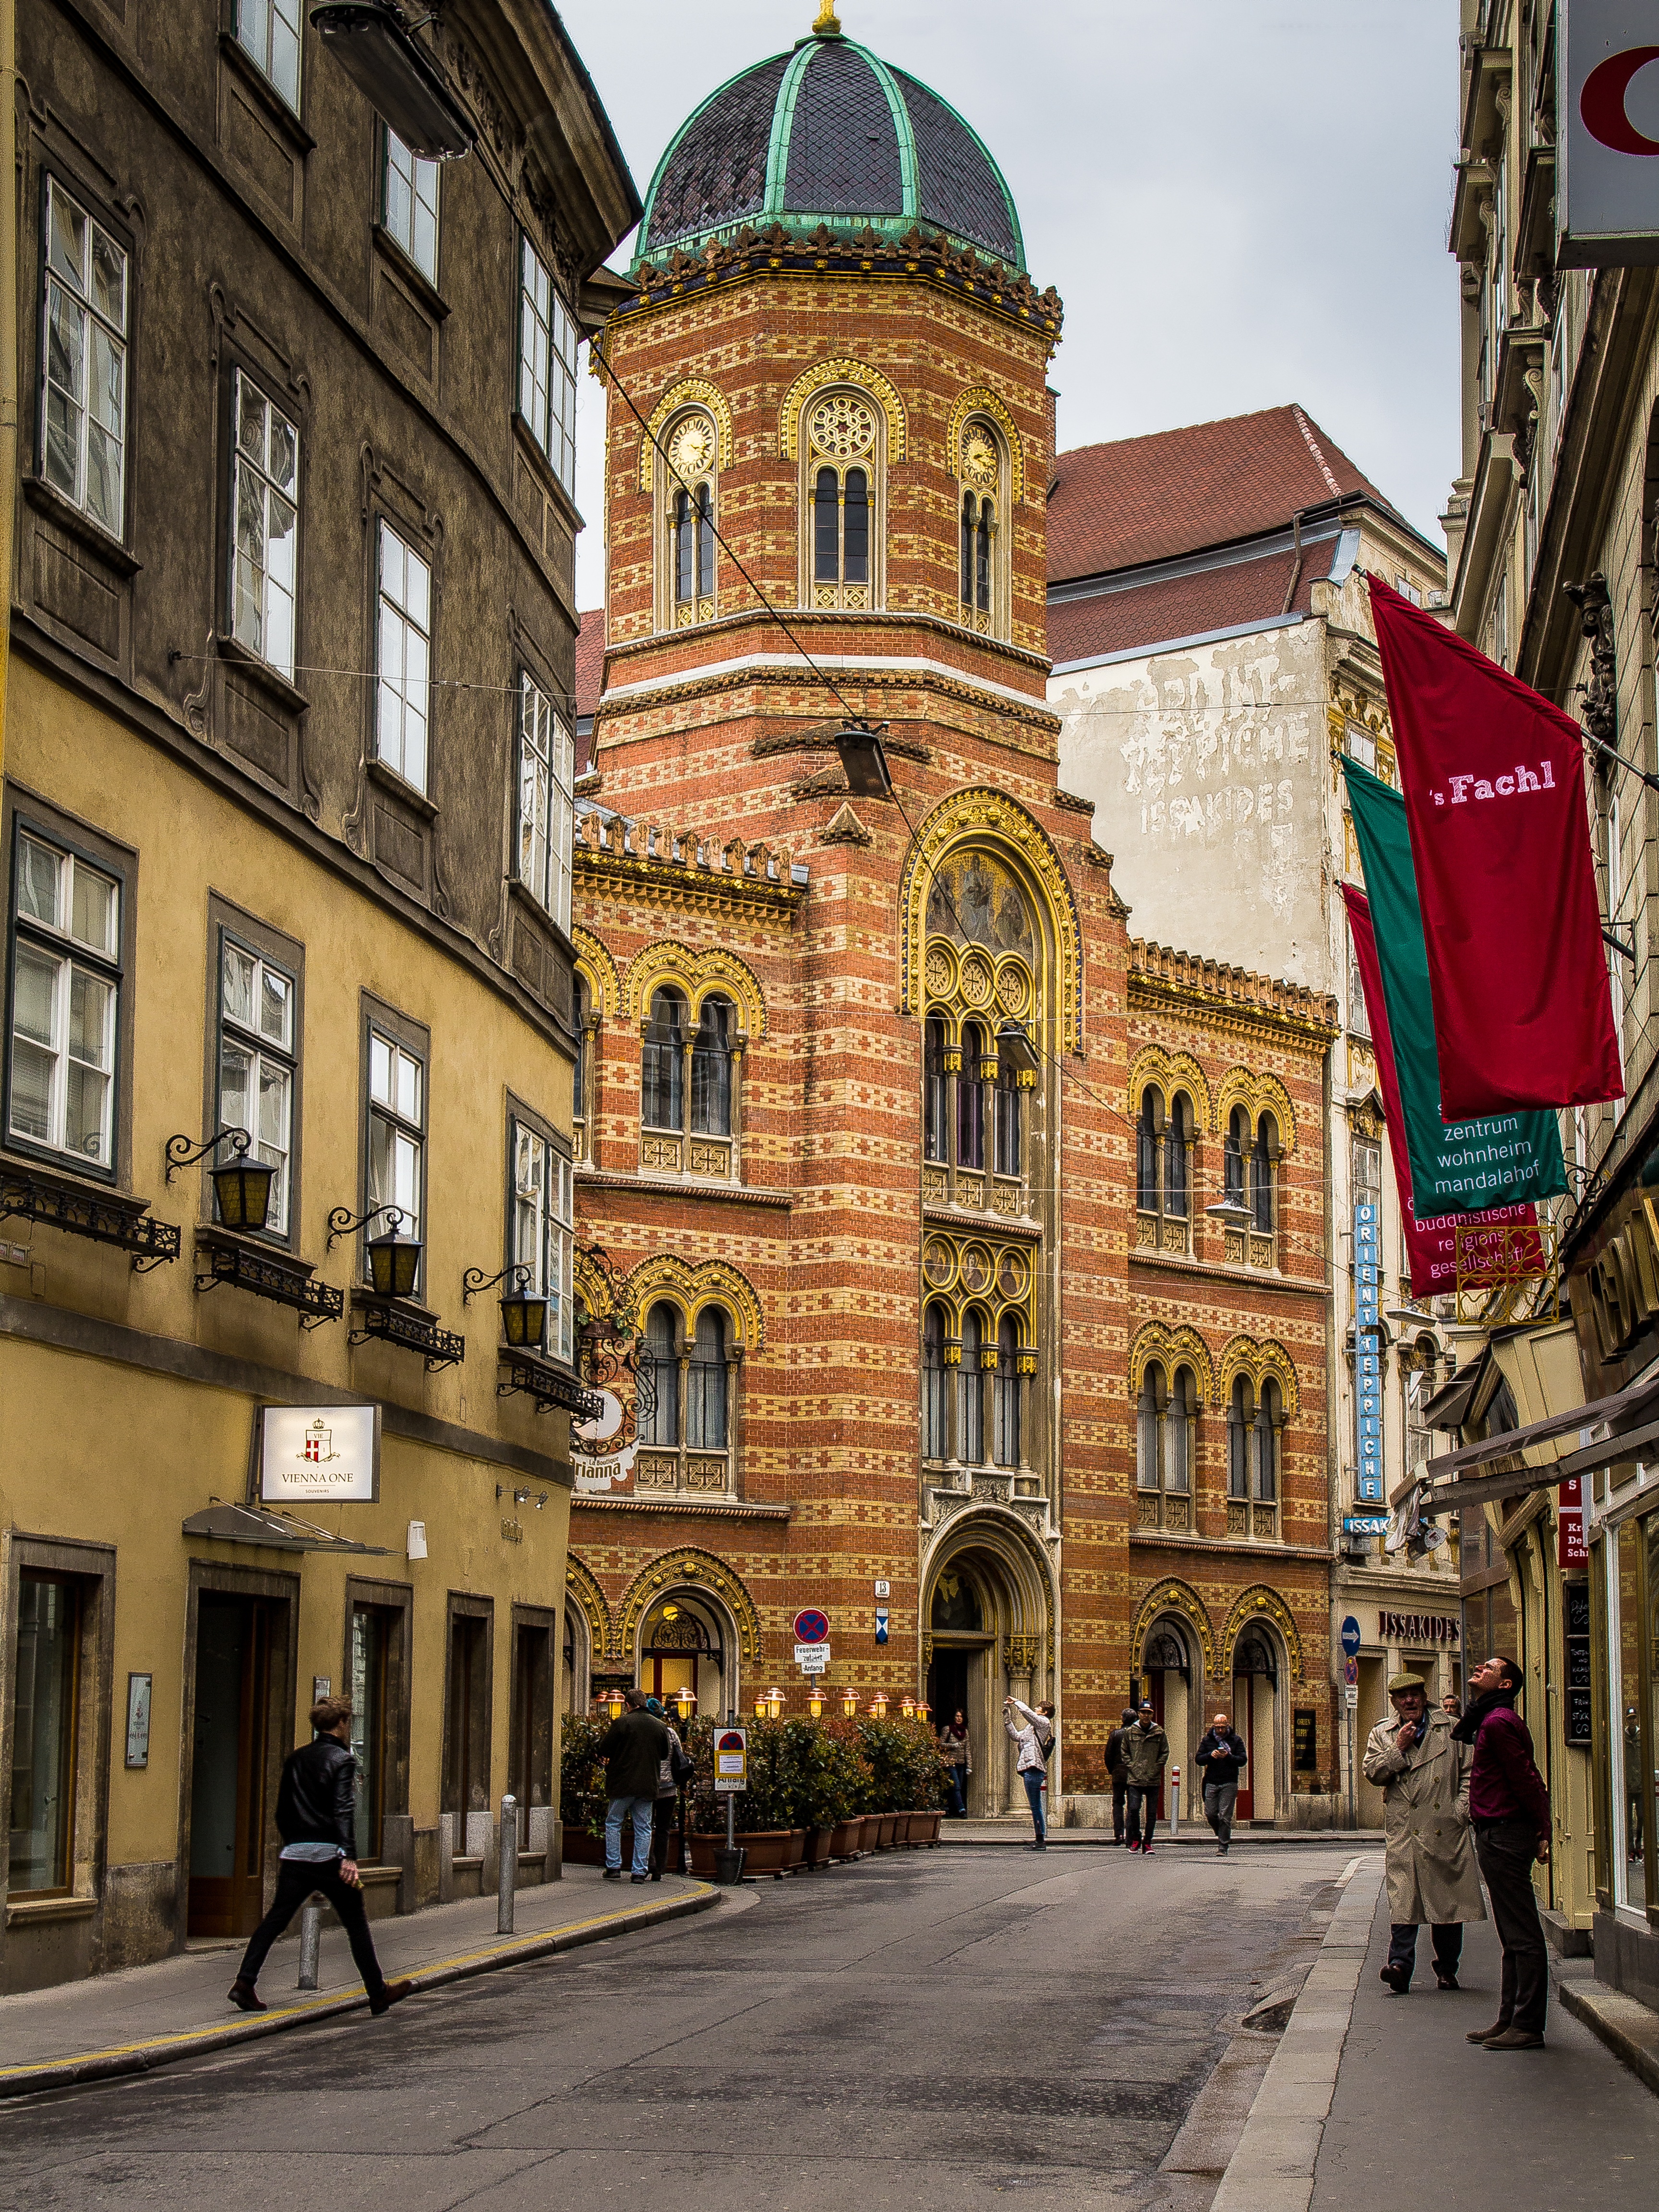
architecture, road, street, town, building, palace, city, cityscape, downtown, plaza, landmark, facade, vienna, town square, neighbourhood, urban area, greek church, ancient history, human settlement, meat market